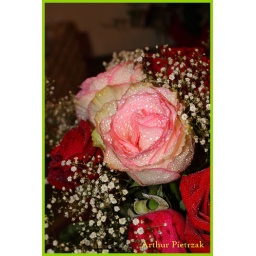
white and pink roses covered in water